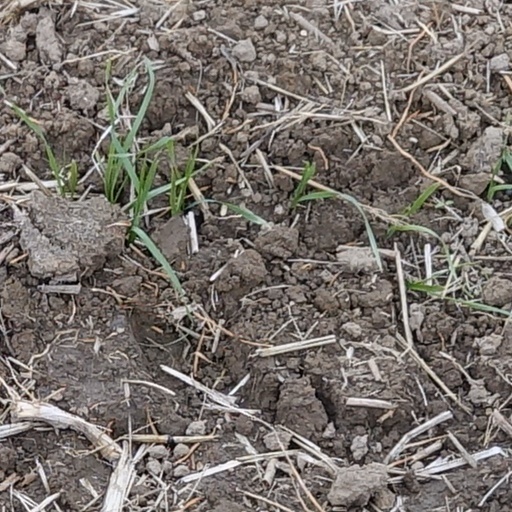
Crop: wheat